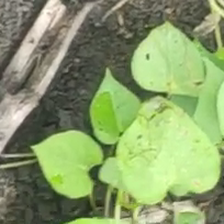
Weed species: Obscure_morning _glory(Ipomoea obscura)